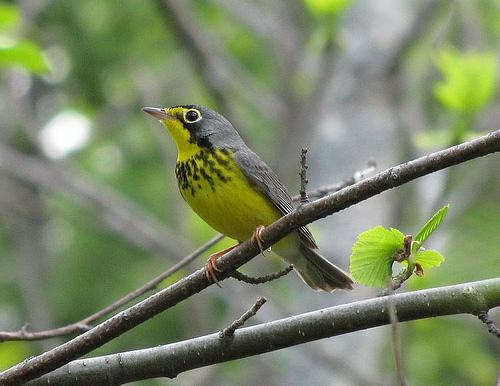
A photo of a canada warbler